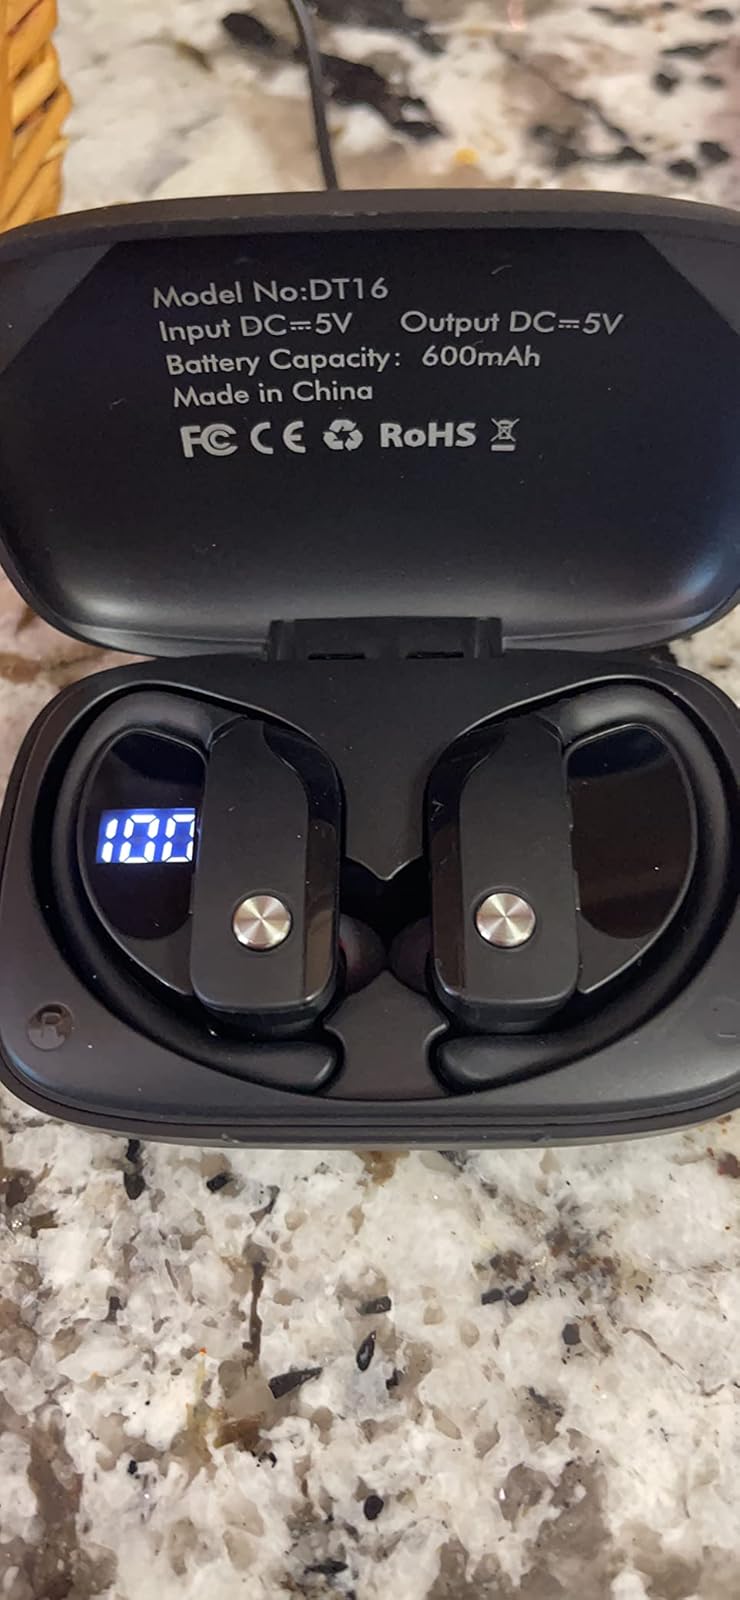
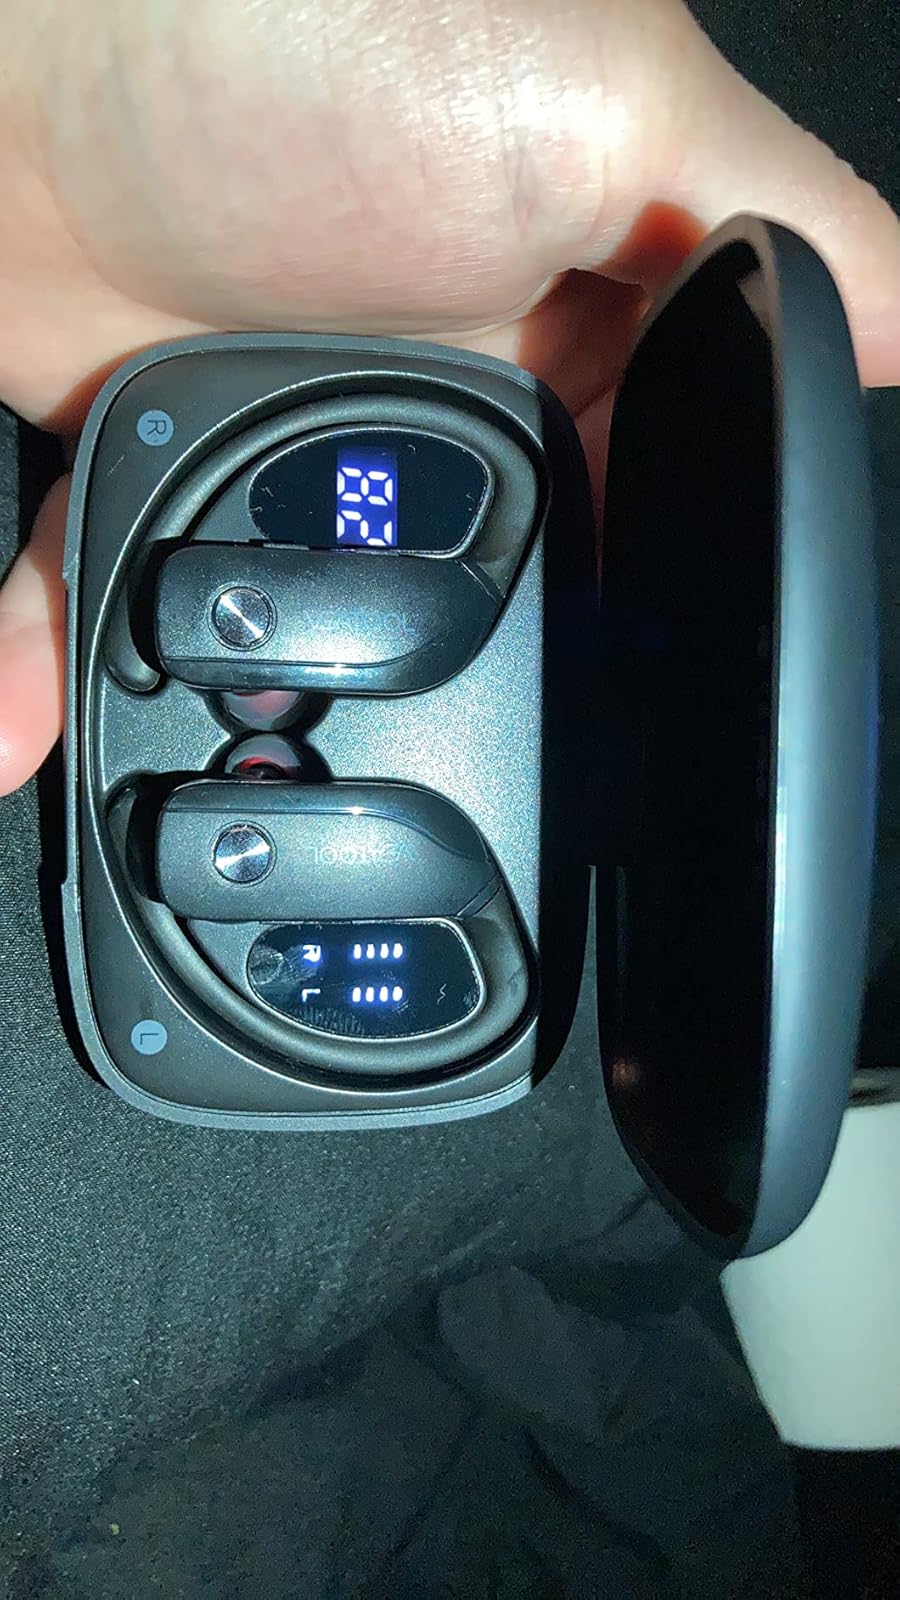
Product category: earbuds
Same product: no